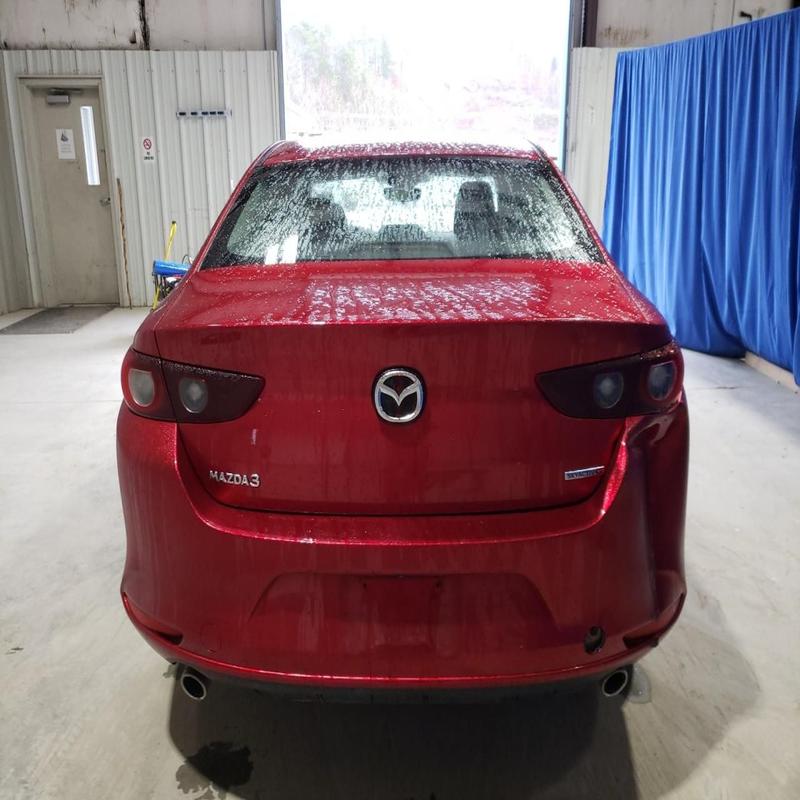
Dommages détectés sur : pare-choc arrière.
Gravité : mineur